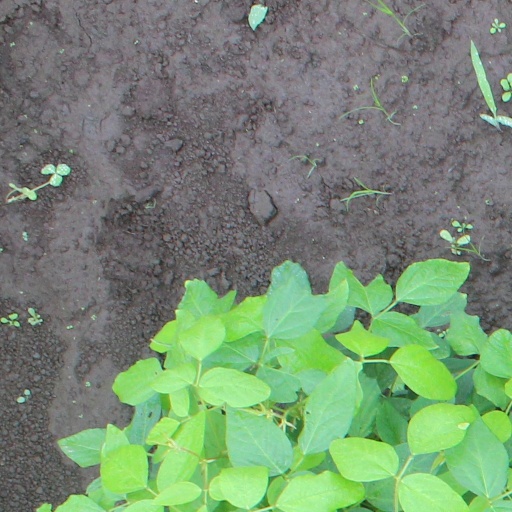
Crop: soybean